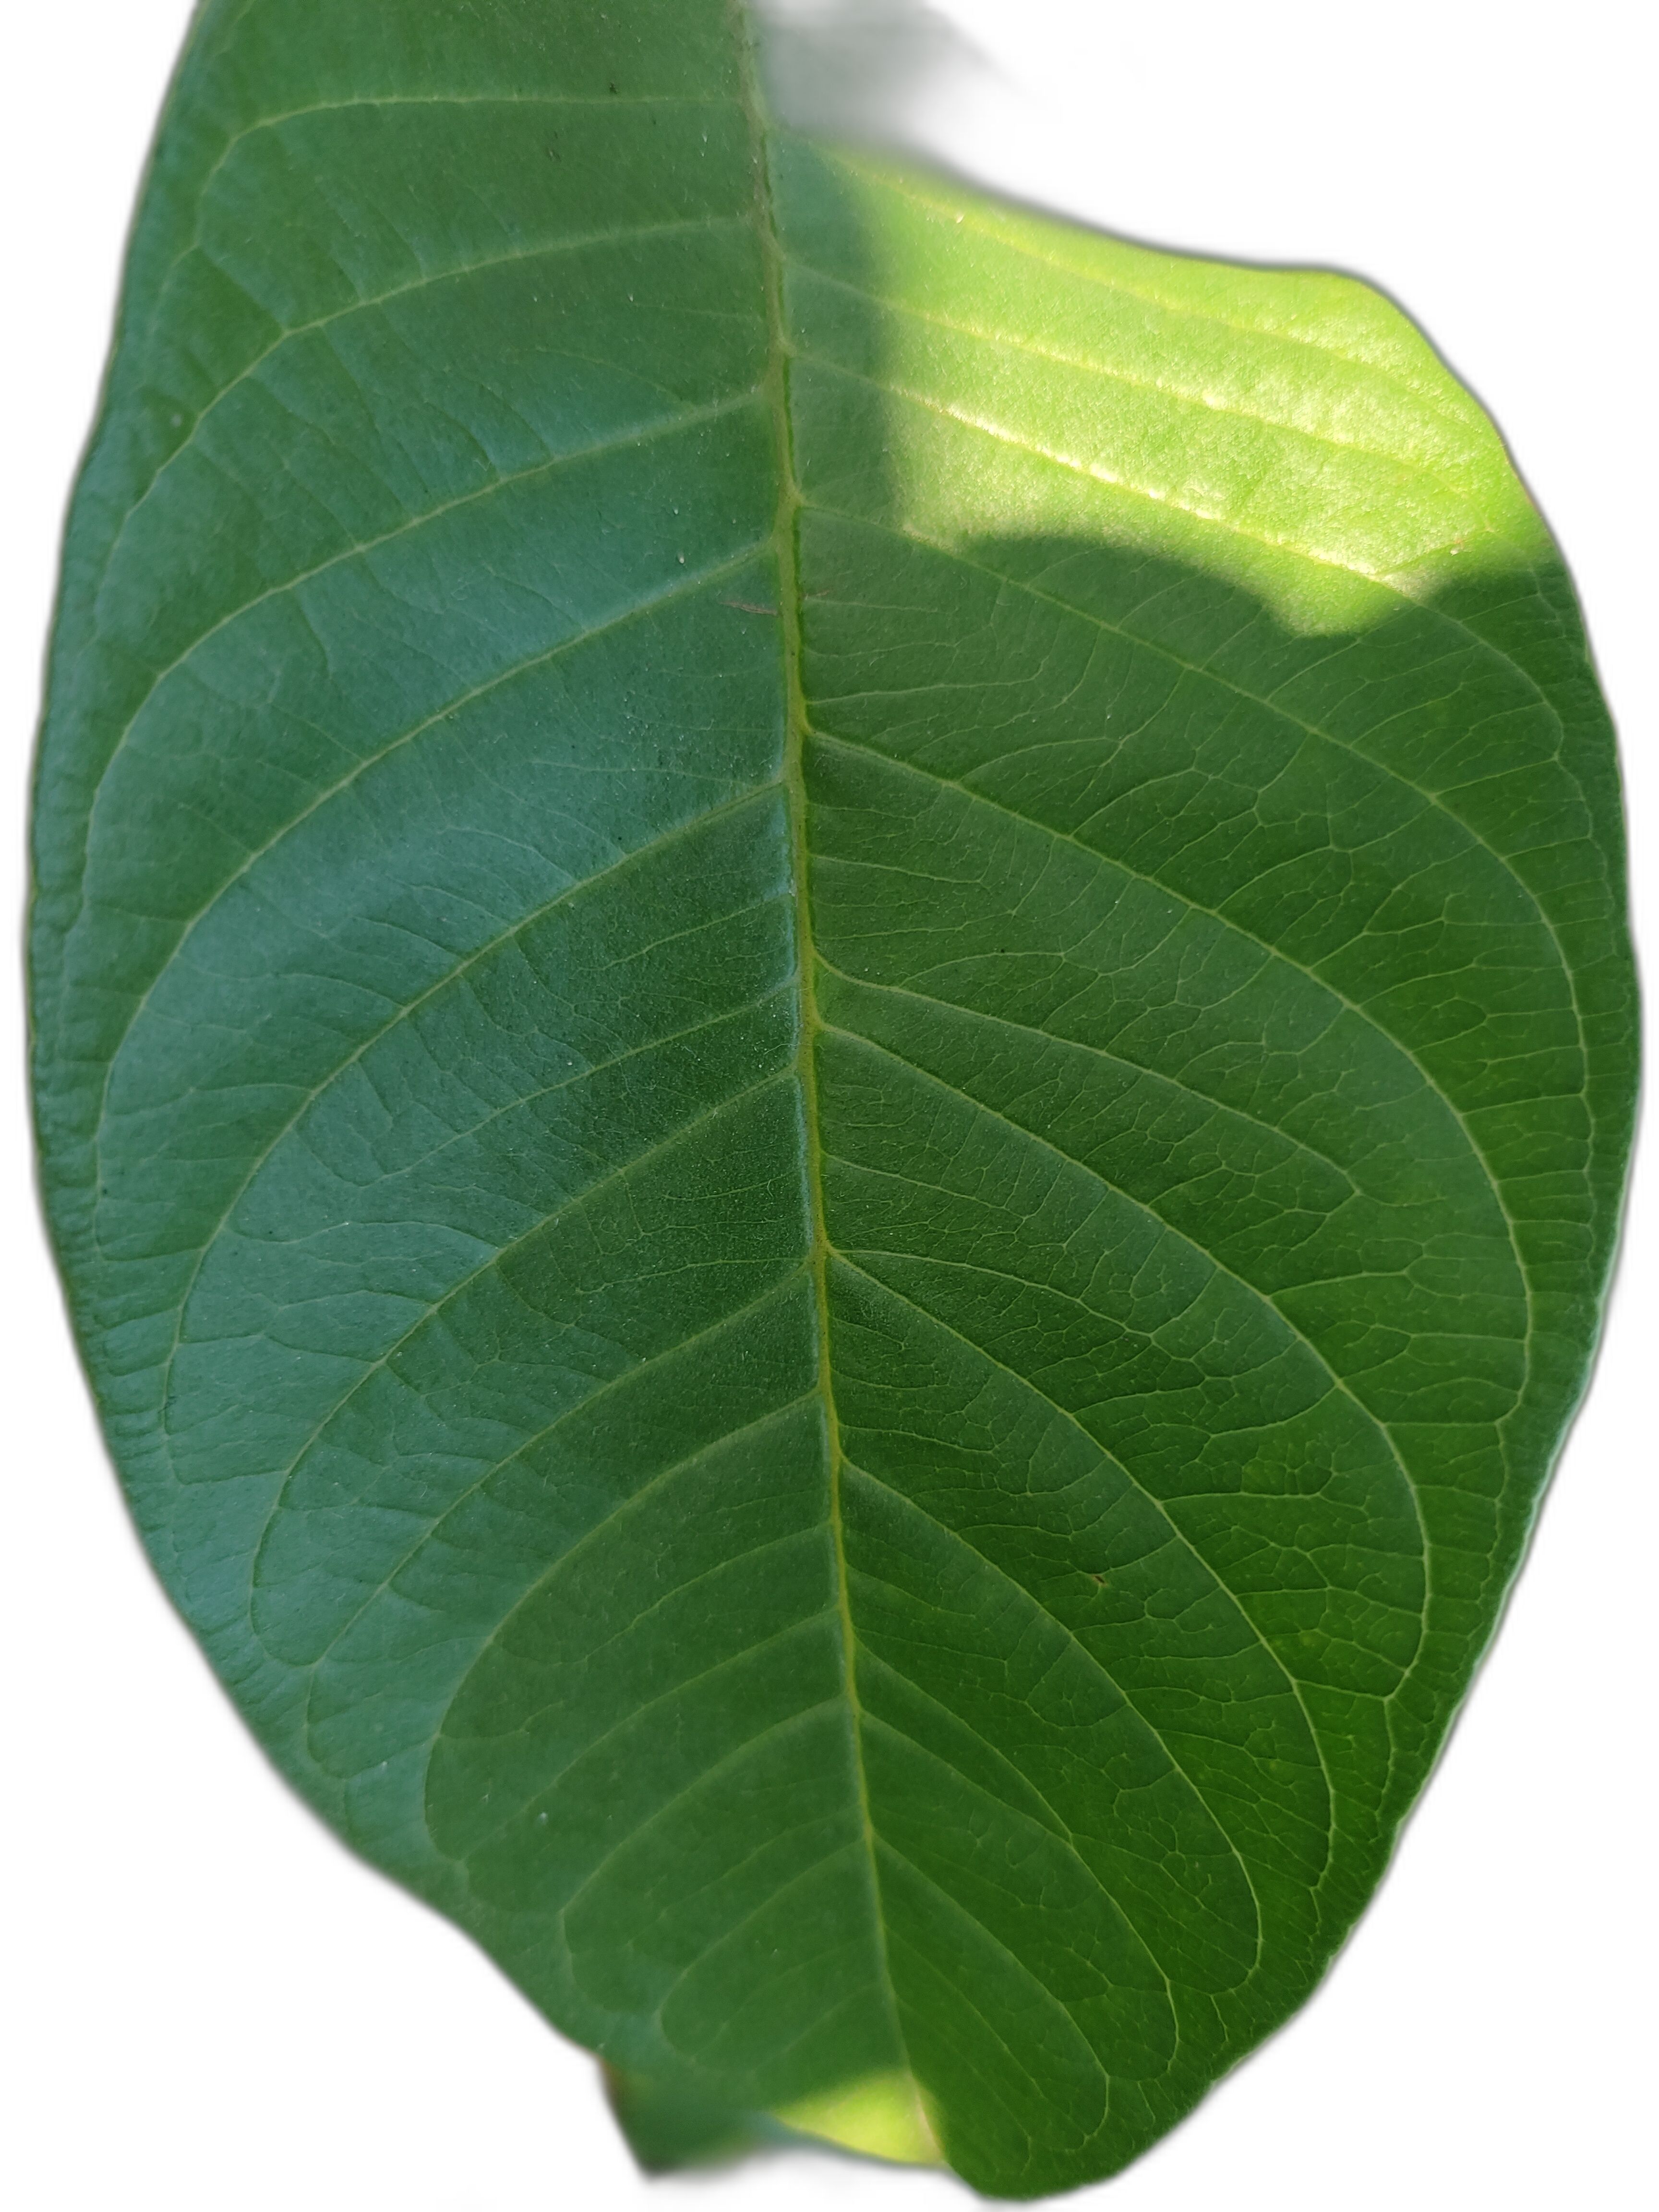
Plant part: leaf
Disease: Healthy